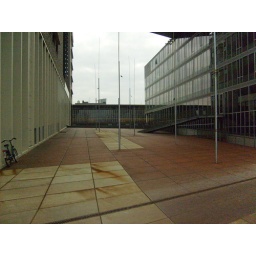
Een dag-excursie, georganiseerd door Cheops, in het (uiteindelijk niet zo) zonnige zuiden van Nederland: Eindhoven!